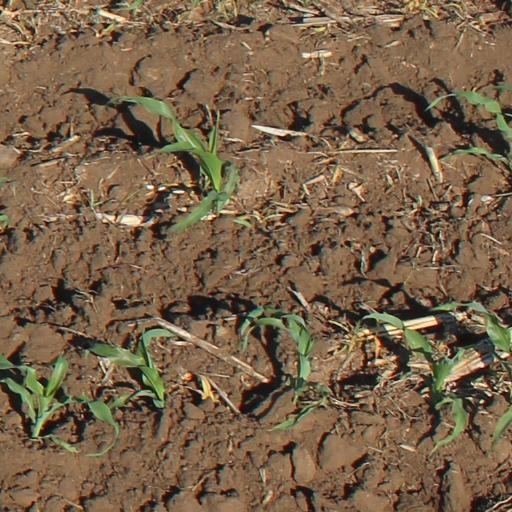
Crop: maize; corn